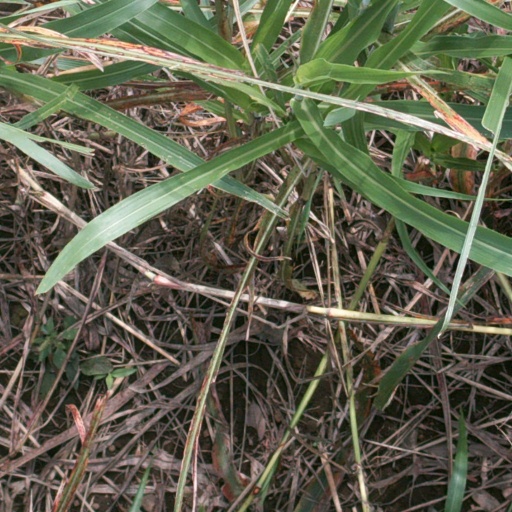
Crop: sorghum